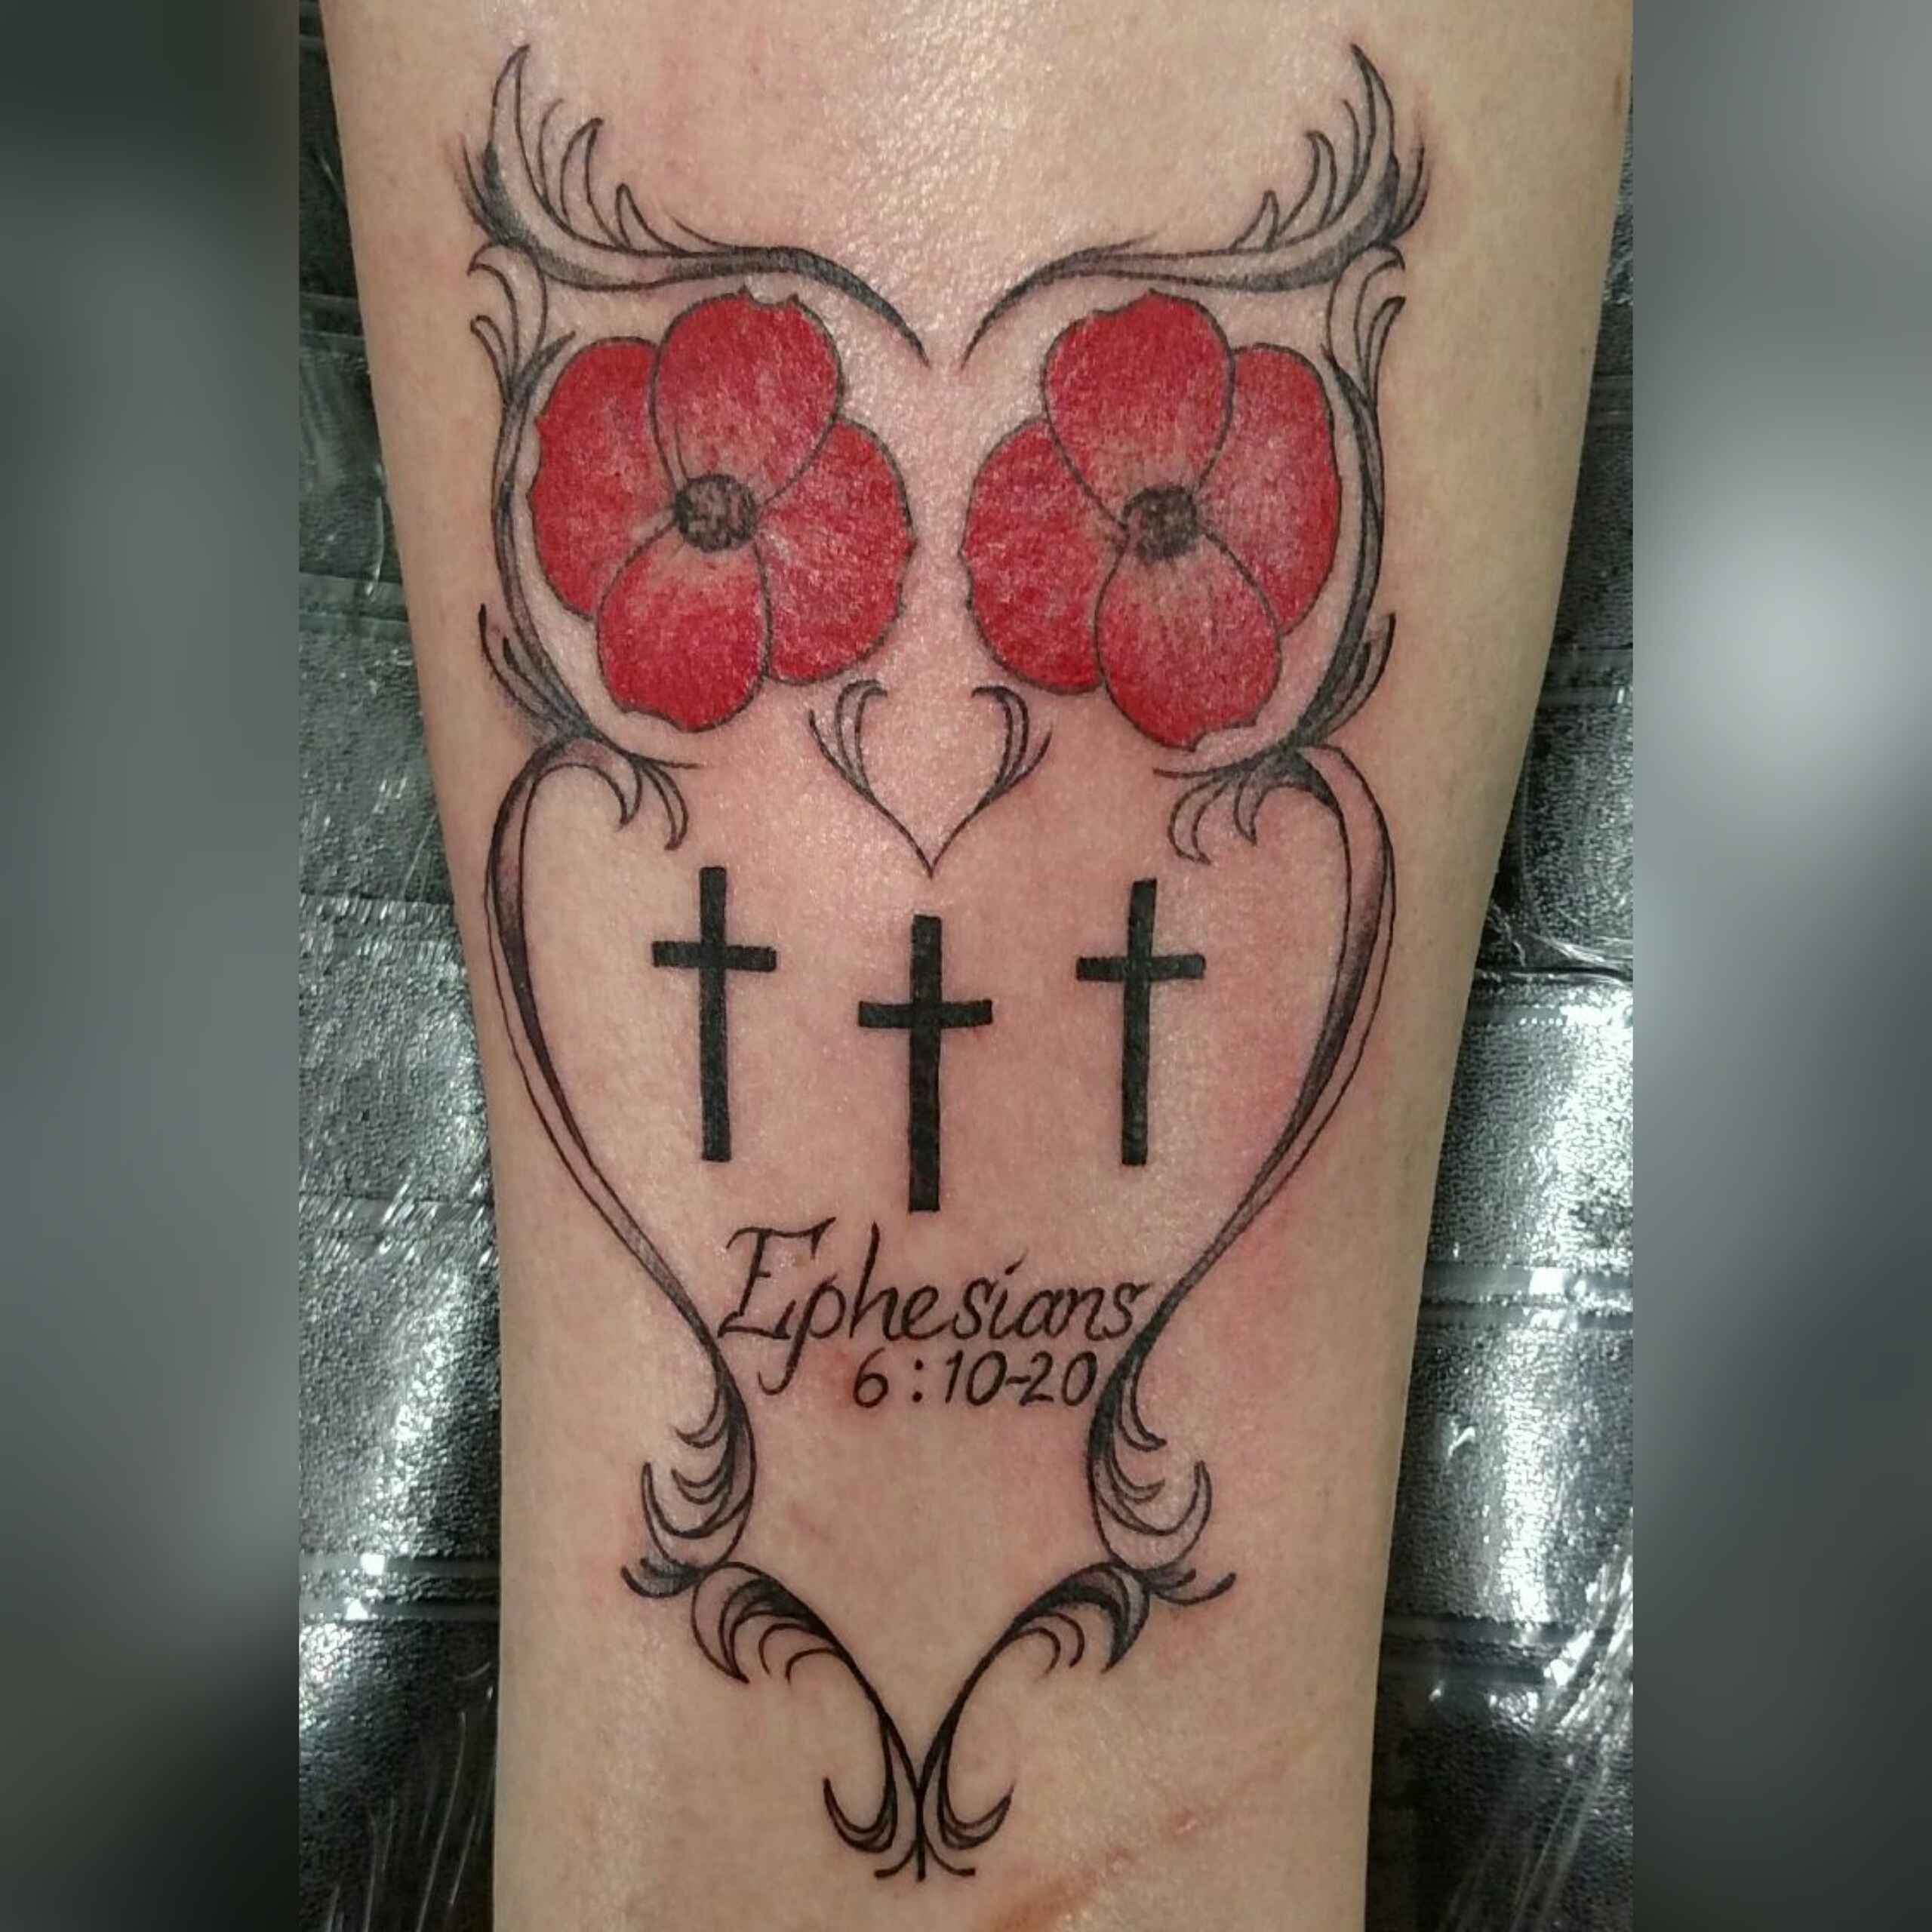
pattern, tattoo, arm, owl, chest, human body, font, scripture, organ, tattoo artist, altered art